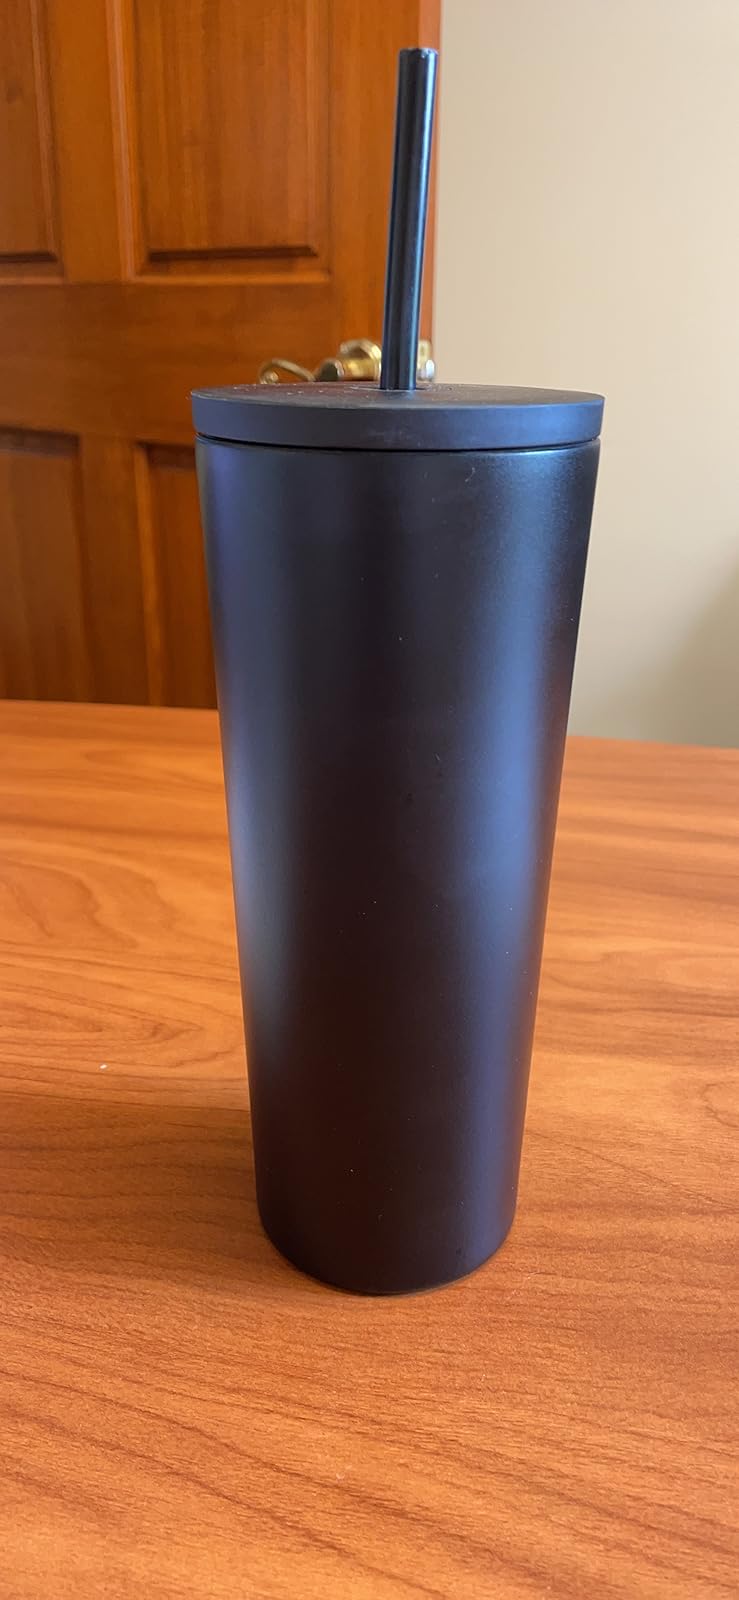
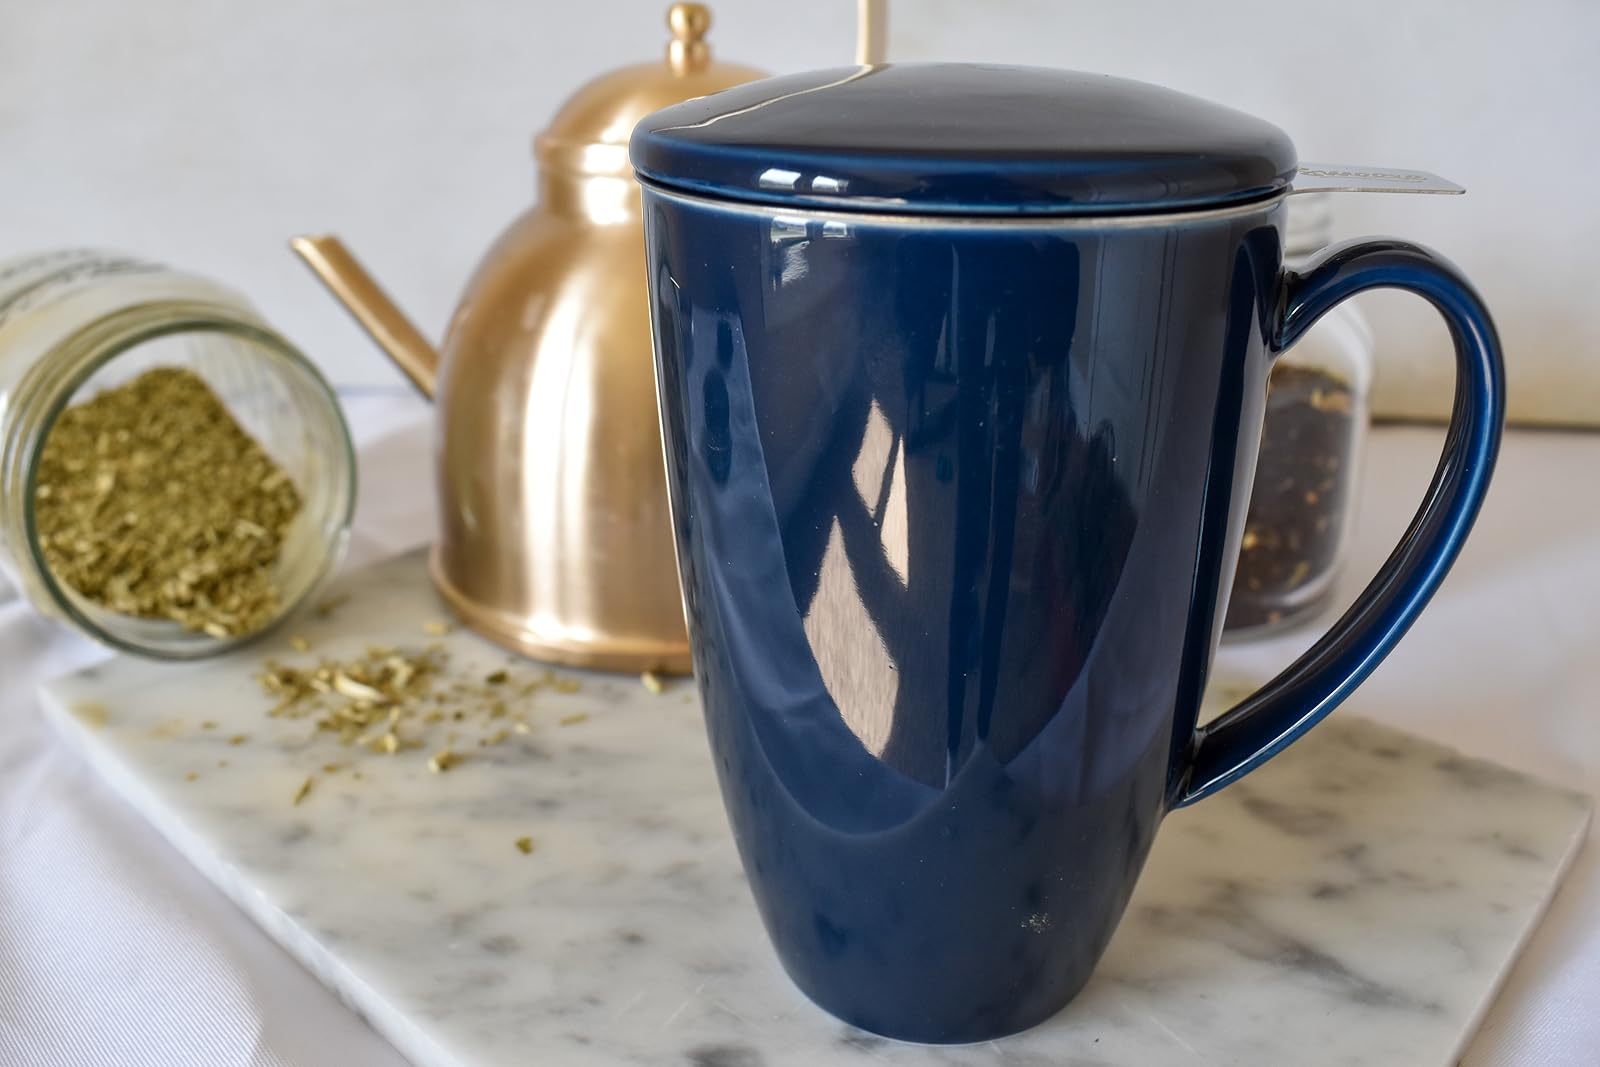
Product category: items_mug
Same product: no